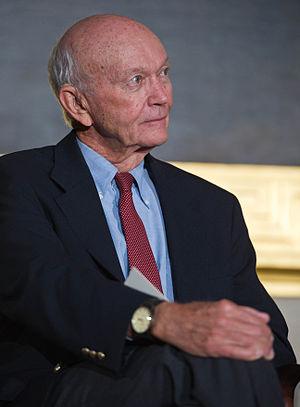
Michael Collins est un militaire, pilote d'essai, astronaute, haut fonctionnaire, cadre et homme d'affaires américain né le 31 octobre 1930 à Rome en Italie.